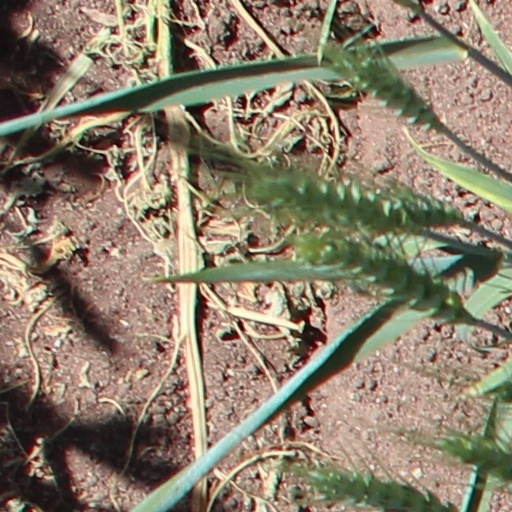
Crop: wheat